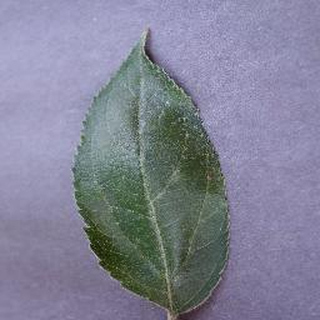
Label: healthy_apple